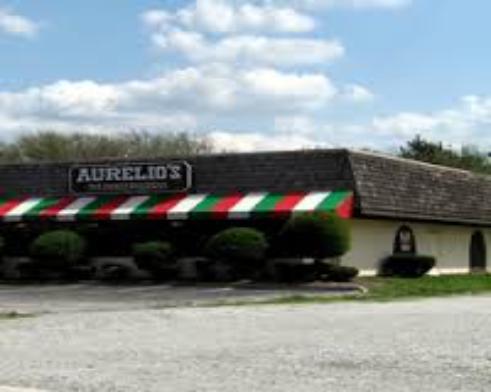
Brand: Aurelio's Pizza
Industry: Food